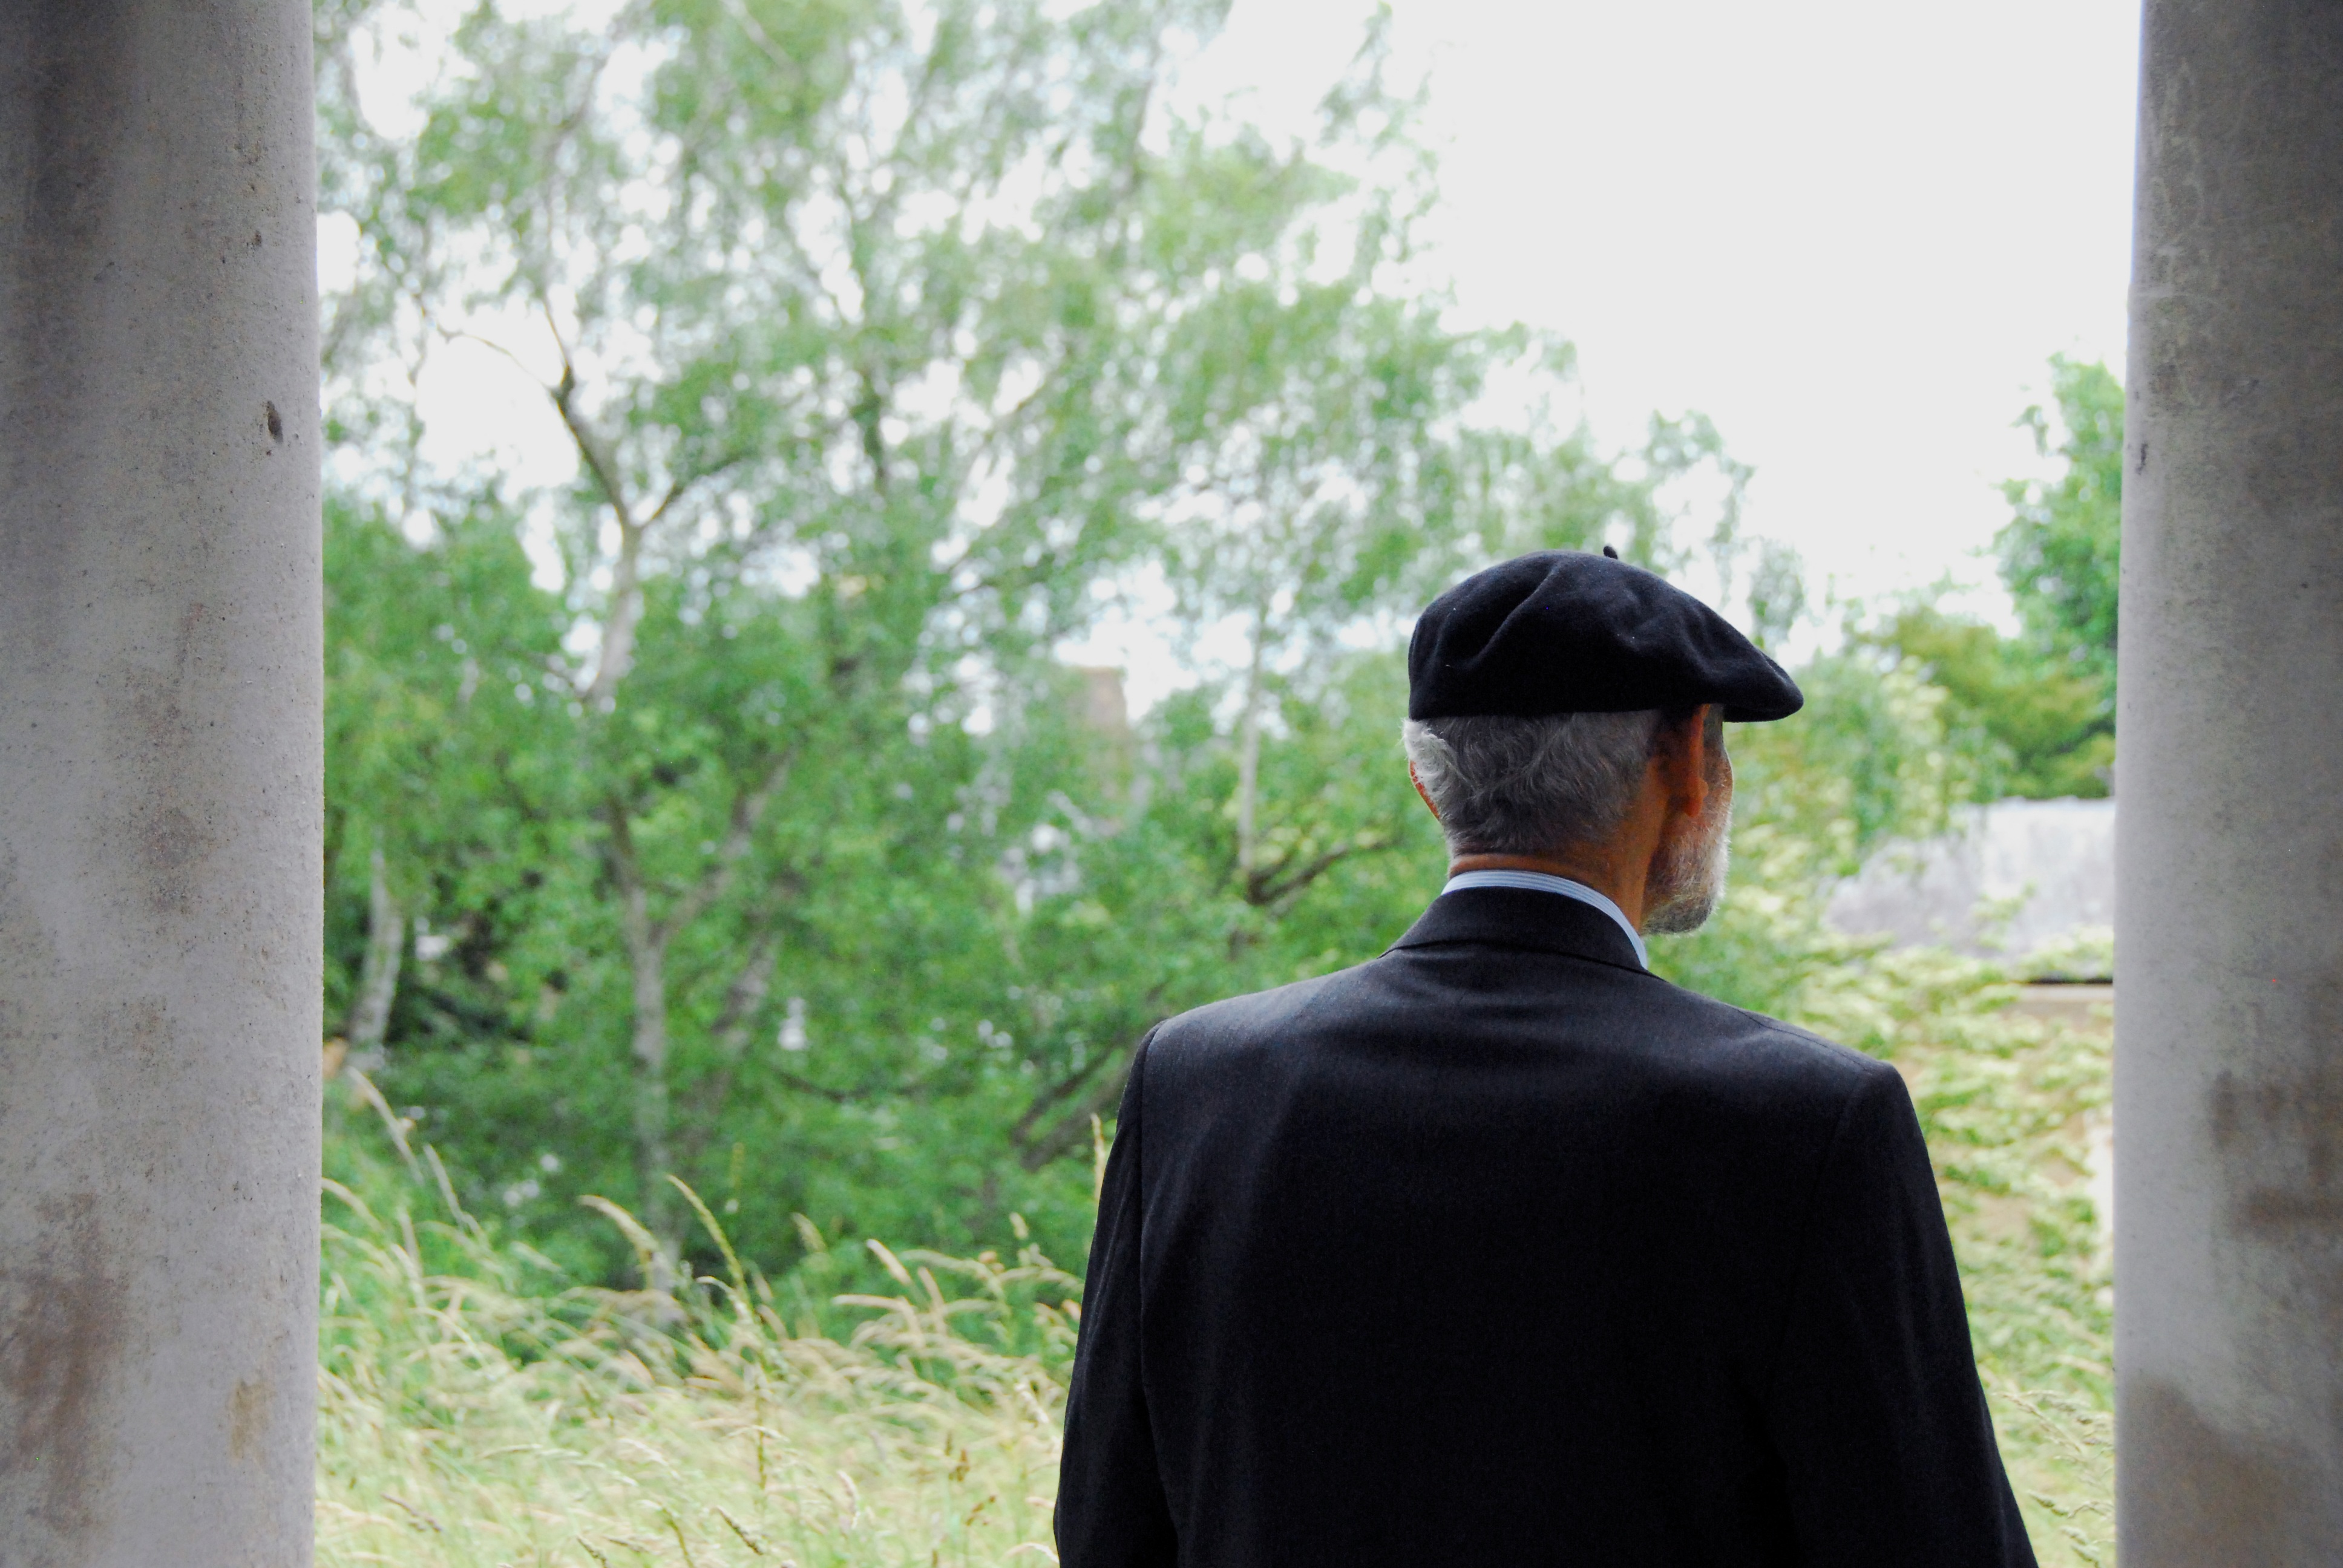
man, alone, spring, green, black, old man, temple, photograph